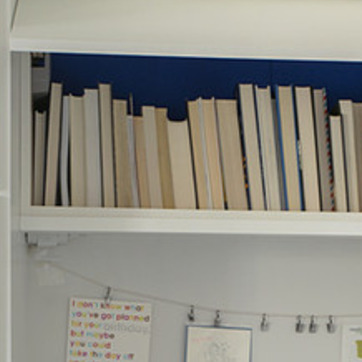
Material: paper